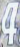
Number: 4